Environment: lab
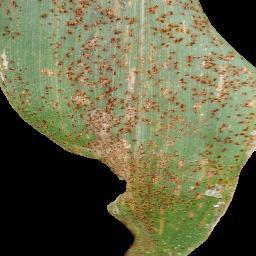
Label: common_rust